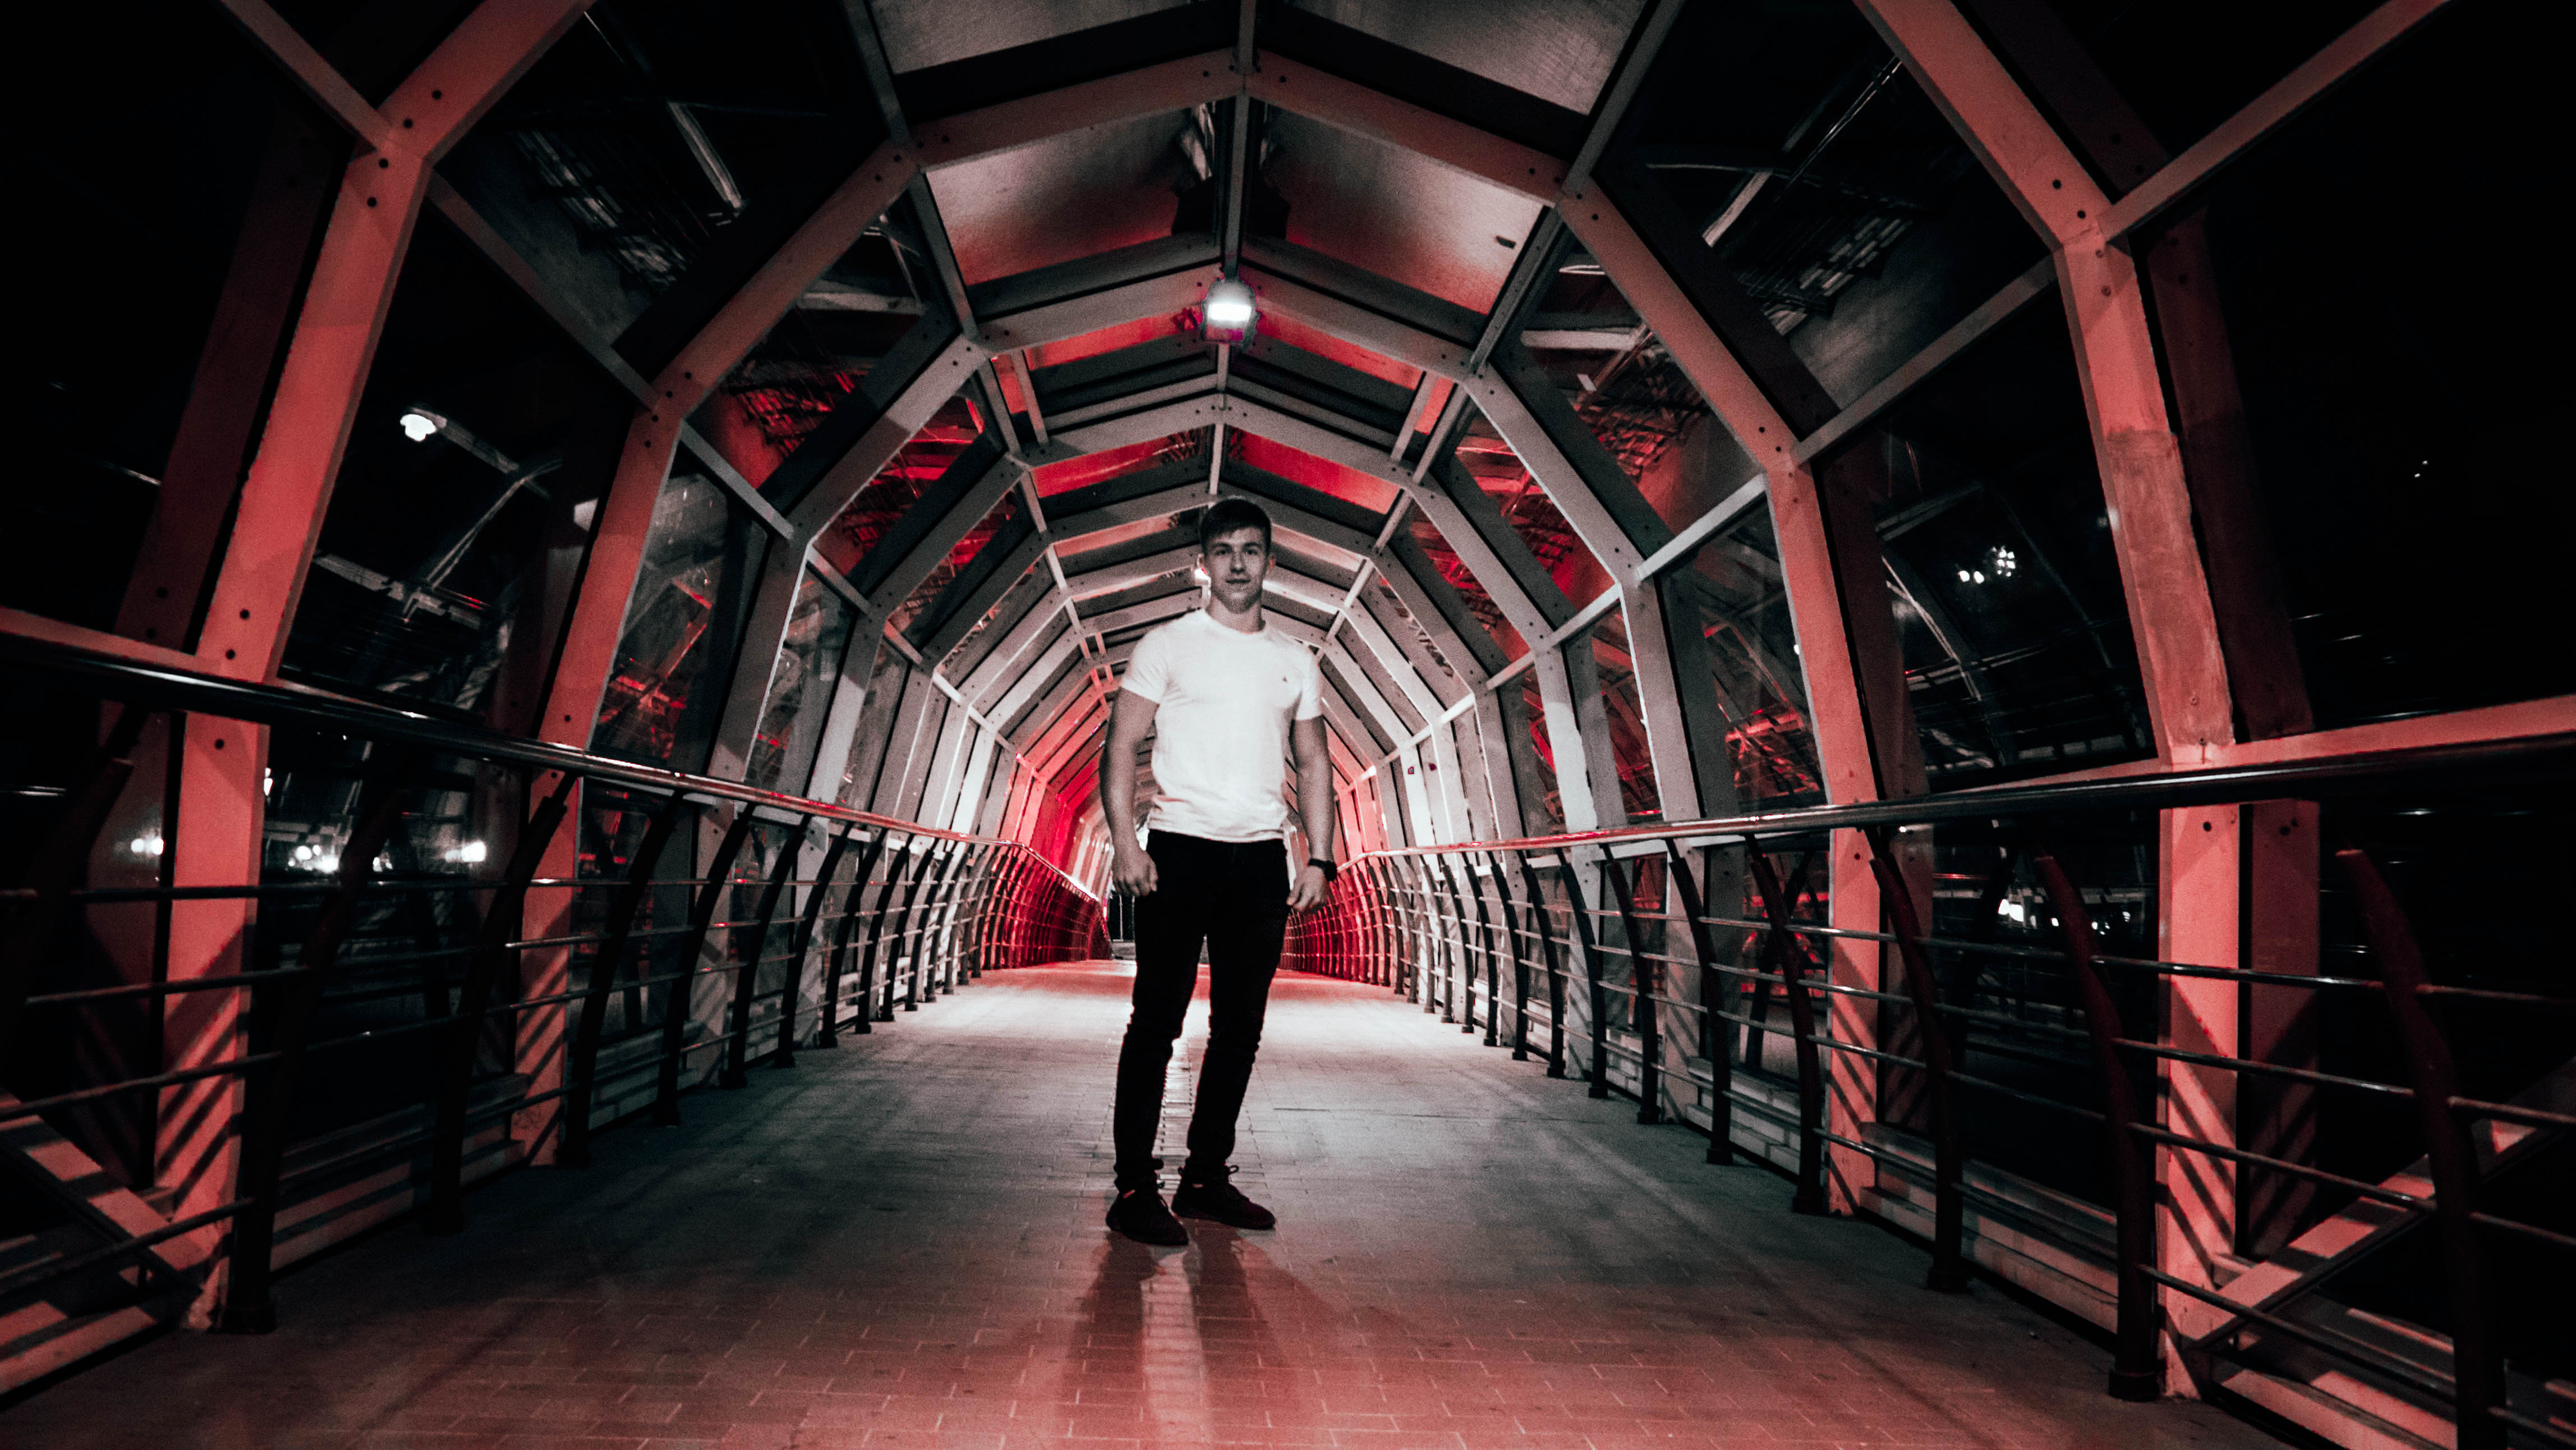
dark, project, red, photography, room, architecture, building, darkness, flash photography, symmetry